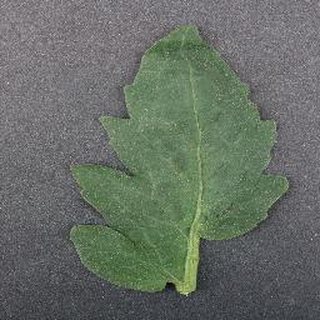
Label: healthy_tomato